Genius loci

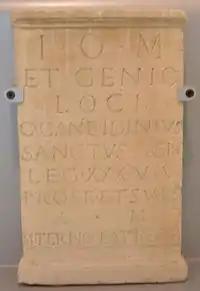
Votive inscription to and the "Genius loci" by the Signifer of Legio XXX Ulpia Victrix on behalf himself and his own legion during the consulate of Maternus and Atticus (185 AD)

In classical Roman religion, a genius loci (: "genii locorum") was the protective spirit of a place. It was often depicted in religious iconography as a figure holding attributes such as a cornucopia, patera (libation bowl), or snake. Many Roman altars found throughout the Western Roman Empire were dedicated to a particular "genius loci". The Roman imperial cults of the Emperor and the imperial house developed in part in connection with the sacrifices made by neighborhood associations "(vici)" to the local "genius". These 265 local districts had their cult organised around the "Lares Compitales" (guardian spirits or "lares" of the crossroads), which the emperor Augustus transformed into "Lares Augusti" along with the "Genius Augusti". The emperor's "genius" is then regarded as the "genius loci" of the Roman Empire as a whole.